Enrique Creel

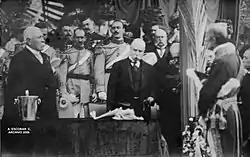
President Porfirio Díaz and Minister Enrique C. Creel during the celebrations of the first centennial of Mexican Independence in 1910.

Creel was born on 30 August 1850 in Ciudad Chihuahua, Chihuahua. He was the son of Paz Cuilty Bustamante, a Mexican woman, and Reuben W. Creel, an American of English descent. Reuben was a native of Greensburg, Kentucky, and immigrated to Mexico in 1845. He was an interpreter for the American army during the Mexican–American War, and remained in Mexico after the war ended. Reuben also served as Abraham Lincoln's US Consul in Chihuahua from 1863 to 1866. Paz Cuilty was the daughter of a wealthy landowner, and her sister Carolina Cuilty Bustamante de Terrazas was the wife of the general and Chihuahuan politician Luis Terrazas. Enrique Creel's paternal grandparents were Eligel and Melinda Creel, and his maternal grandparents were Gabino Cuilty and María de la Luz Bustamante. Enrique had nine siblings: Beatriz, Carolina, Carlos, Juan, Rubén, Ermine, María and Paz.